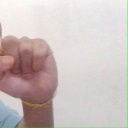
अक्षर: इ